Min Chung Sik

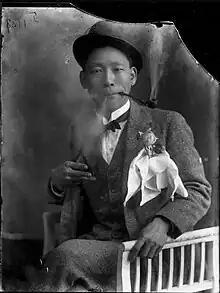
Portrait 3 called the Cigarette Man. Part of the Magican SeriesGelatin silver print, Circa 1930s

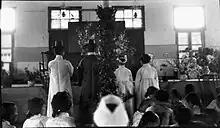
A commemorative photo taken during the wedding ceremony at Yeondong, Seoul Church.

Between 1910 and 1920, the various photograph works he produced proved his penchant for creating documentary photography. Up until the 1940s, his works include photographs of Yeondong Church, Western-style wedding ceremonies, scenic panoramic photographs of Seoul, and self portraits. These include his a portrait of a young boy, the Magican Series, Yeondong Church, Wedding Ceremonies, and a mini-scale of a still life replicating Mount Geumgang. Overall, Ch'ung Sik's photography exhibit can be split into two types of styles. The continual photography focuses on capturing places and events. This allowed Min to capture and experiment with the moments and perspective of everyday life and culture in a modernizing, yet colonized era.